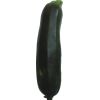
Label: Zucchini dark 1